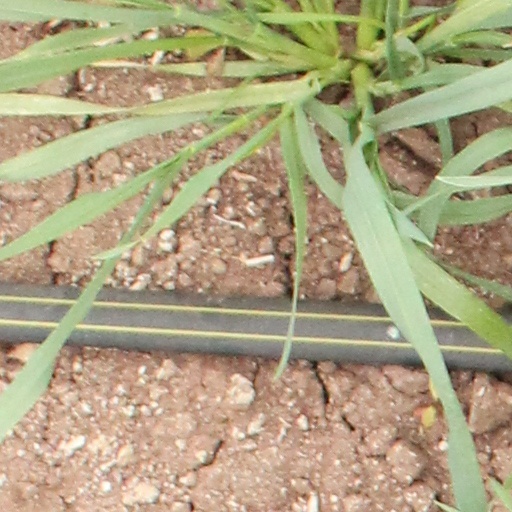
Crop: wheat